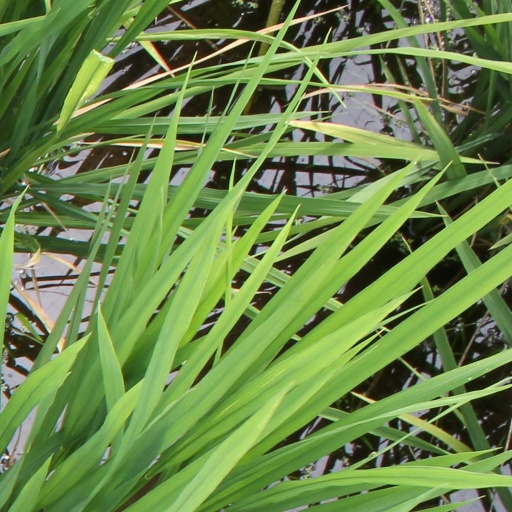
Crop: rice